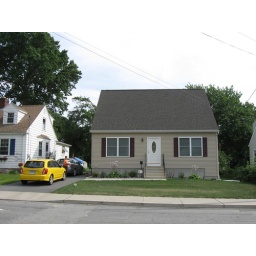
Jigna's house with her signature yellow car out in front ; )